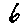
Label: 6